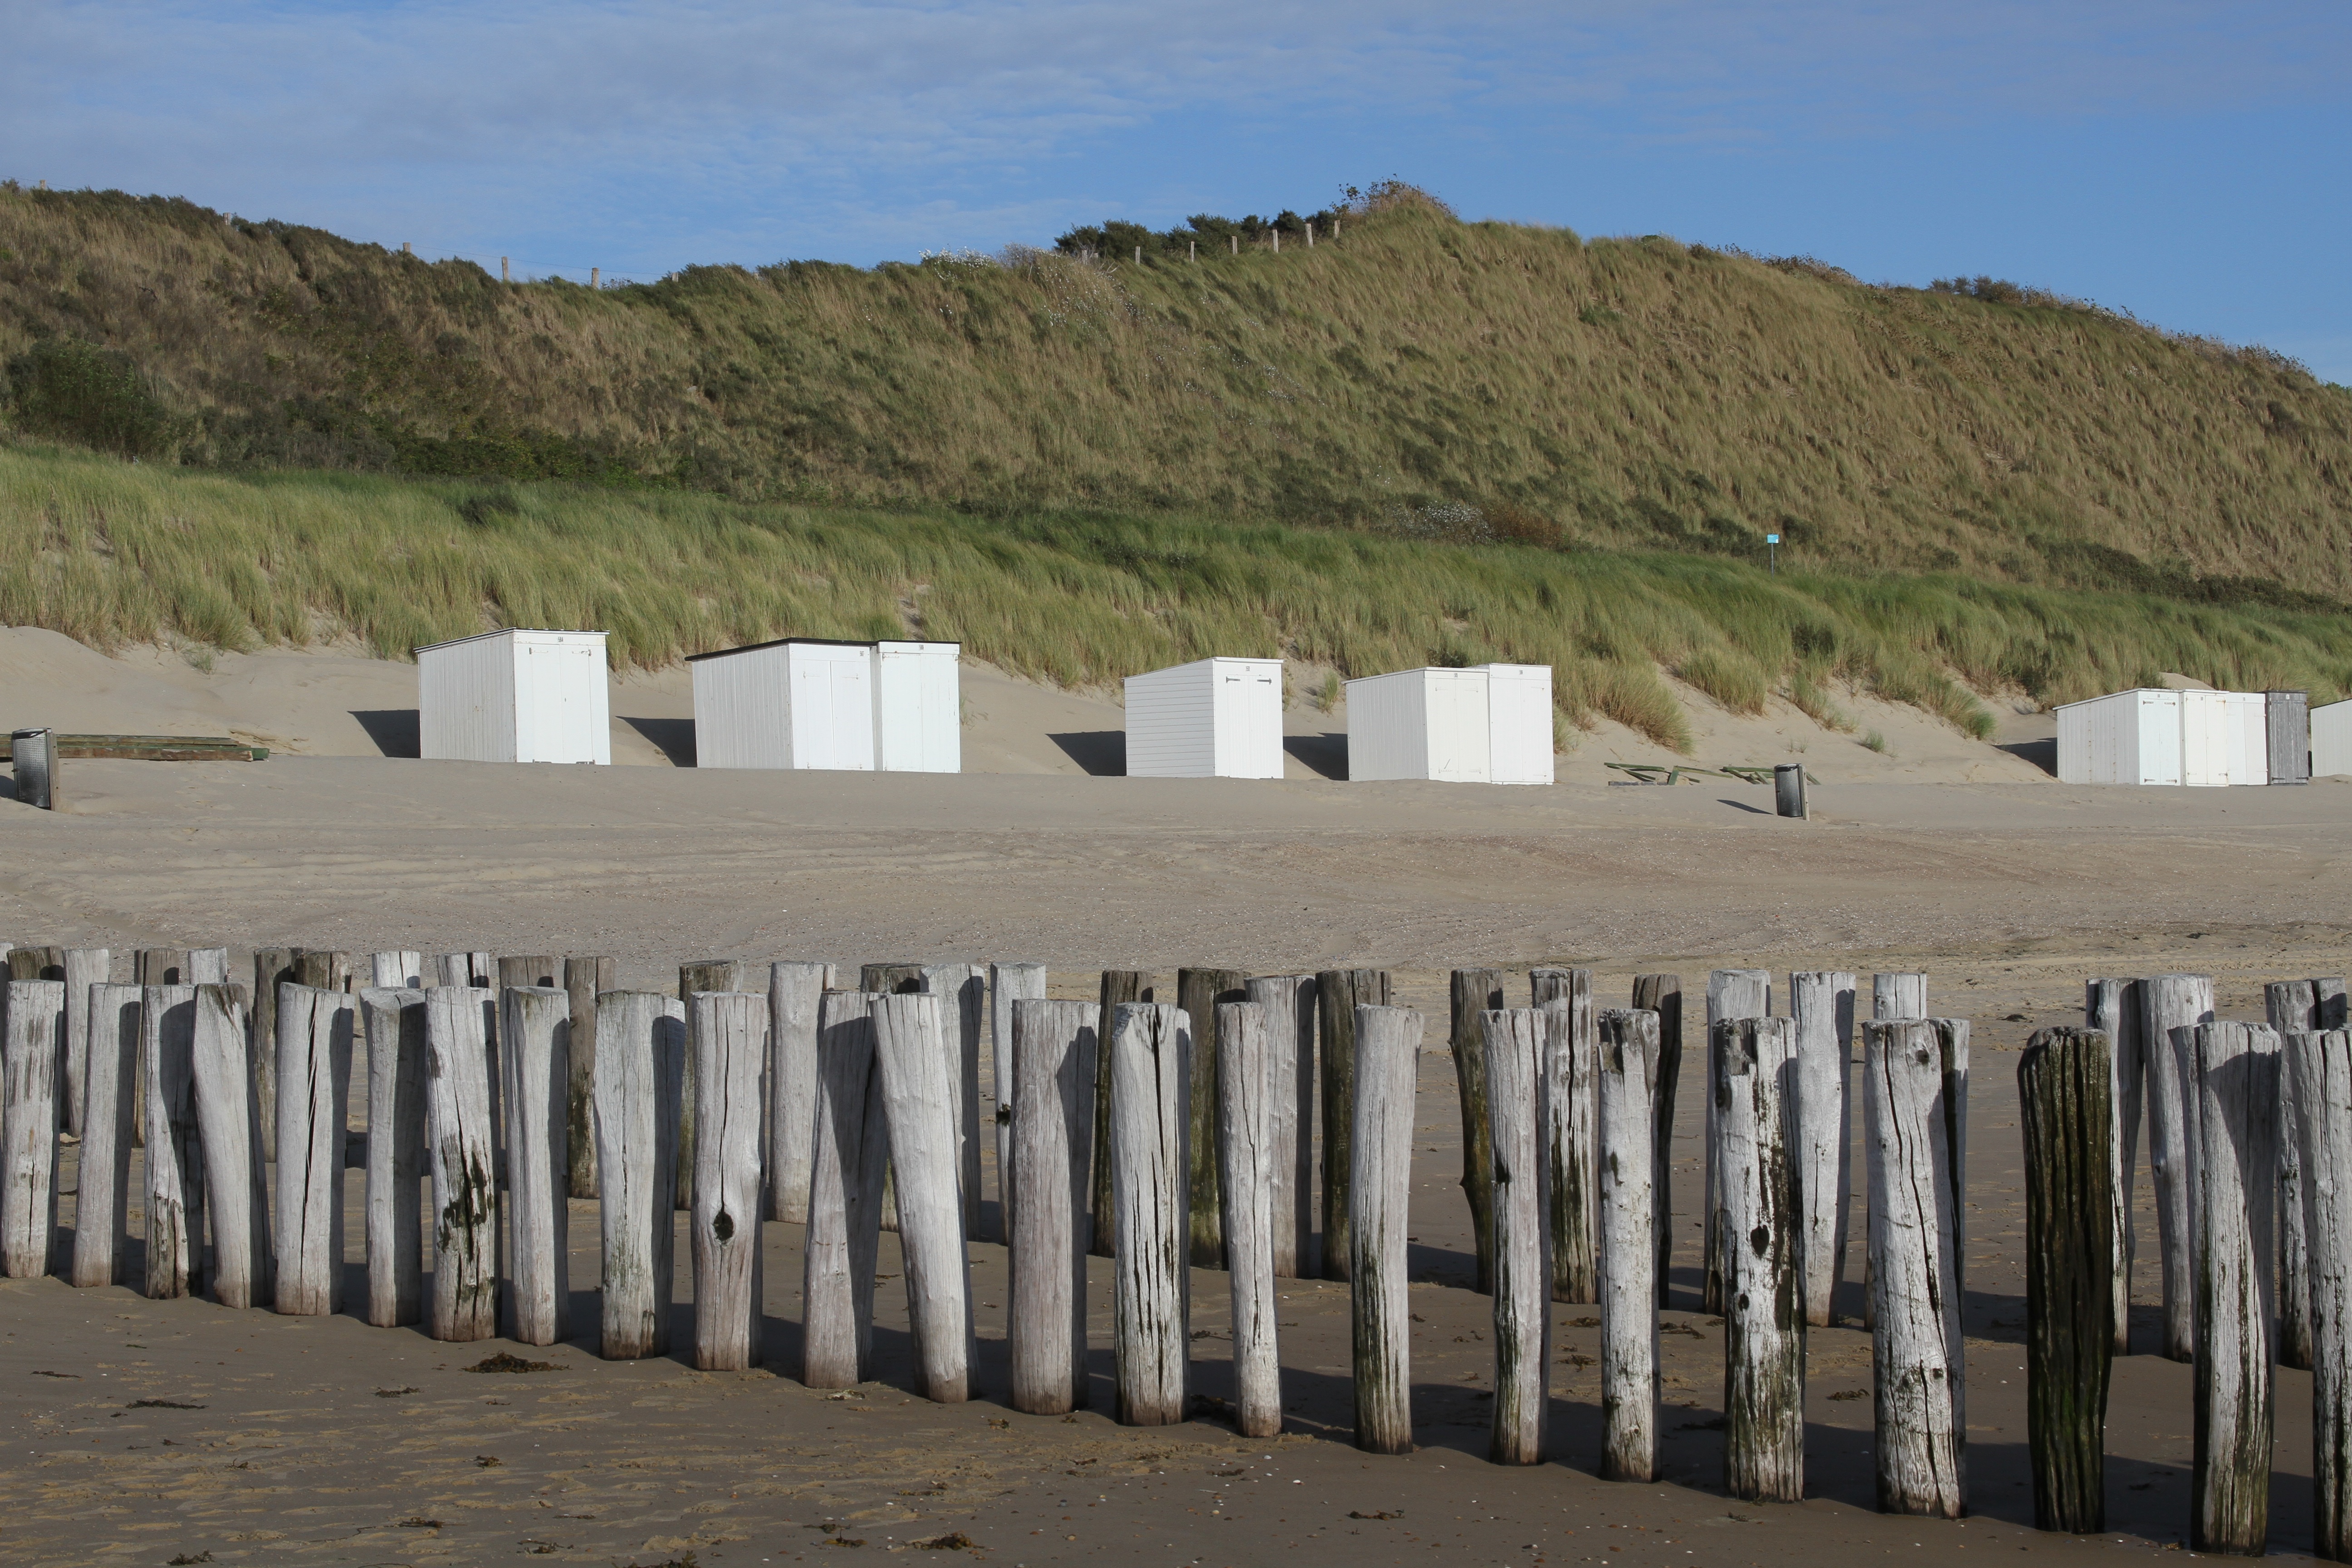
beach, sea, coast, fence, structure, wood, wall, netherlands, breakwater, north sea, zeeland, outdoor structure